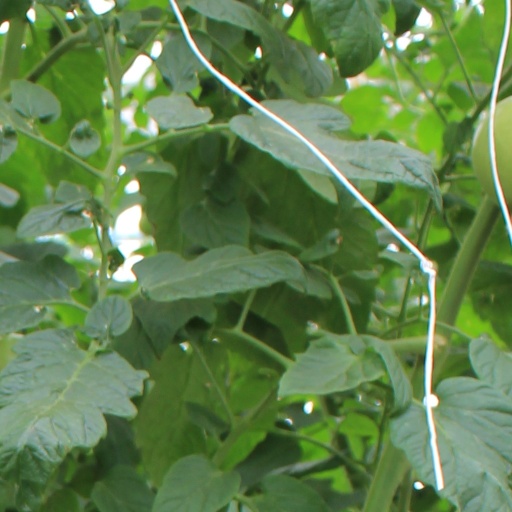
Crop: tomato